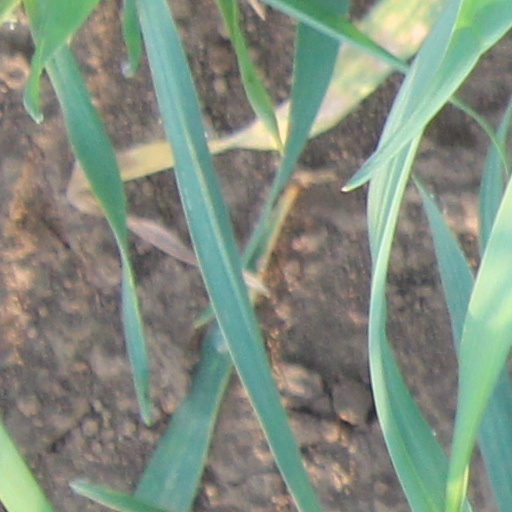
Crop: wheat